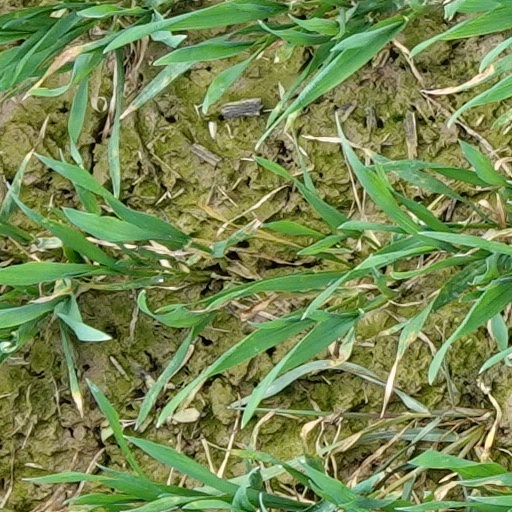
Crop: wheat